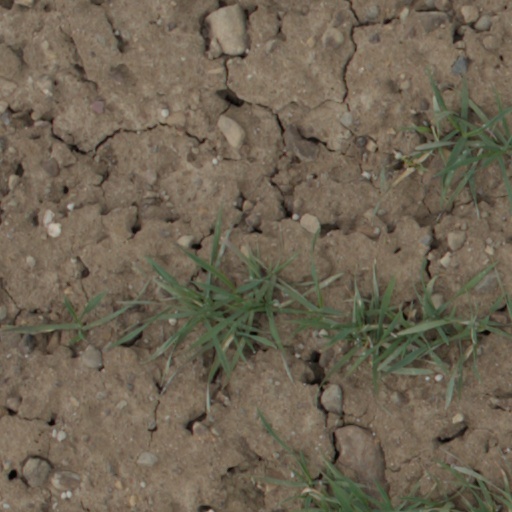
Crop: wheat